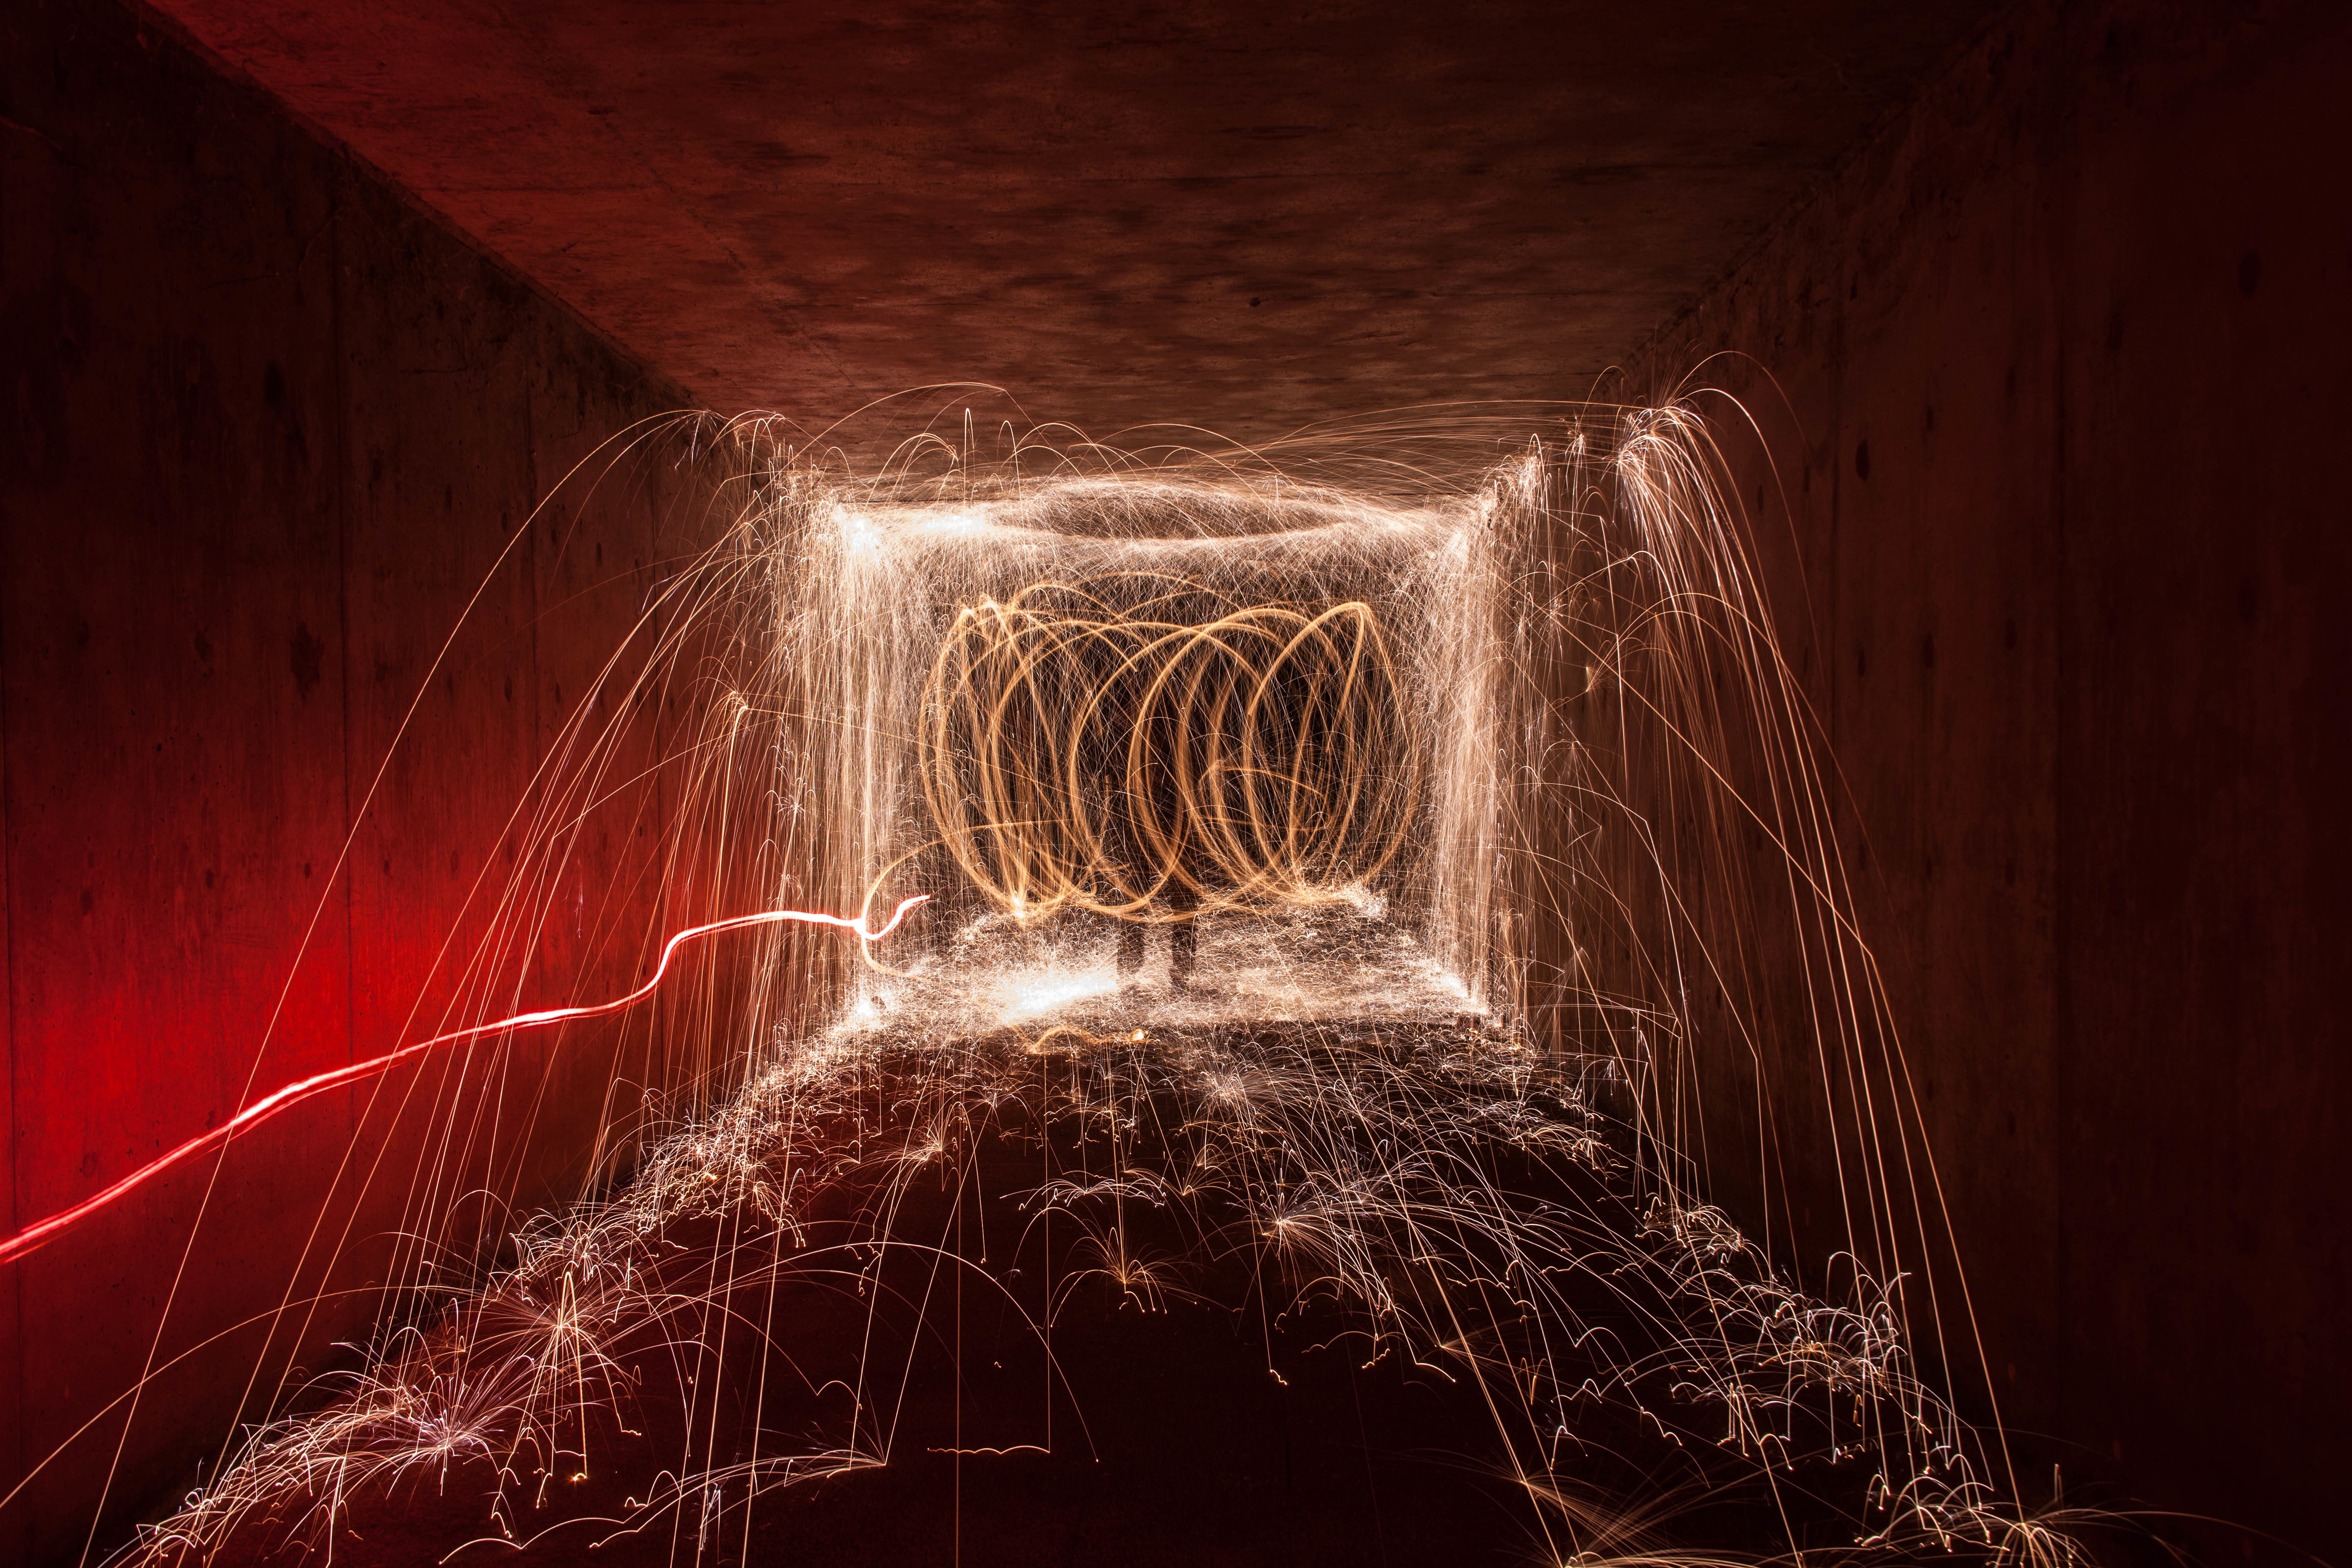
light, night, darkness, lighting, screenshot